International Metro Van

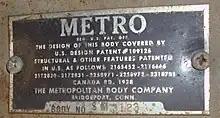
Metropolitan Body Co. manufacturer plate located next to IHC build plate above passenger side front window

With the introduction of the Metro Van body in 1937, a new manufacturing facility opened at 151 Kossuth Street in Bridgeport, Connecticut. All Metro Van bodies through its closing in the early 1970s were built in the Kossuth Street facility. Metro Van bodies were sold for all major truck builder platforms until 1947, when it started producing exclusively for International Harvester as it switched back to commercial production from building gun turrets and bomb blast shields for the war effort. MBC became a wholly owned subsidiary of International Harvester in January, 1948.